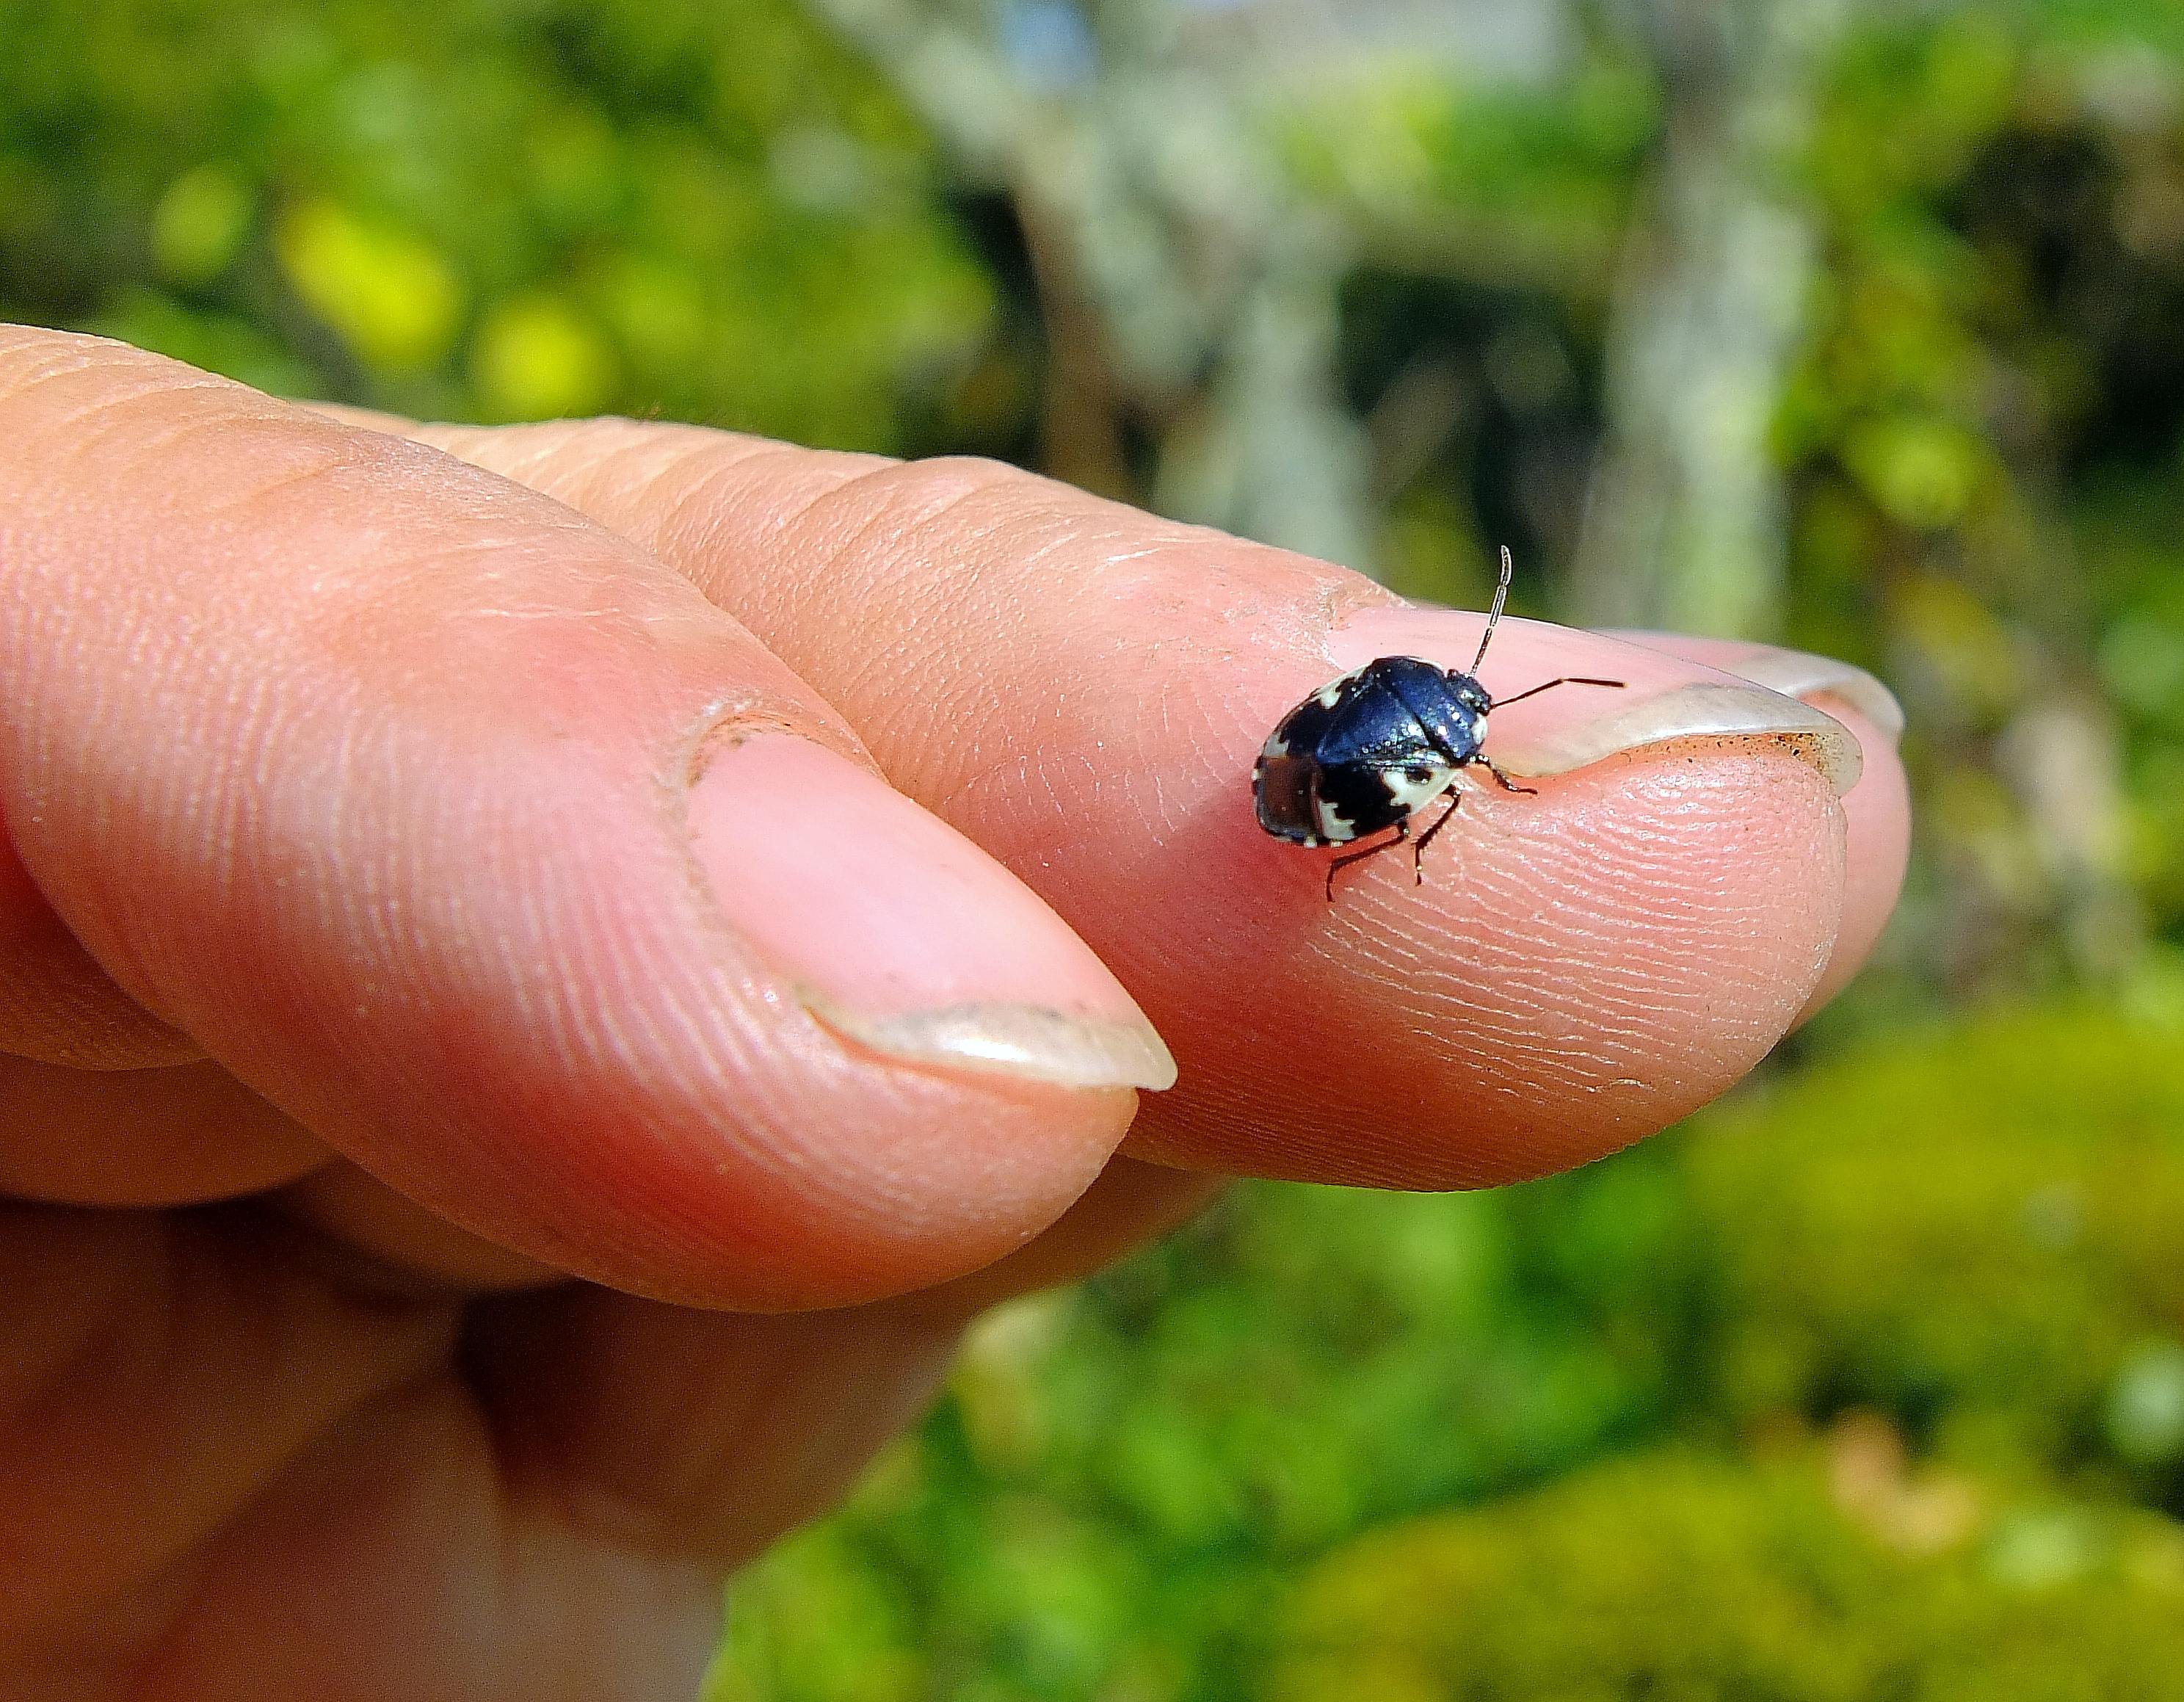
hand, nature, leaf, finger, green, insect, macro, nail, fauna, invertebrate, close up, animals, naturaleza, galicia, pontevedra, espana, ggl1, gaby1, animales, fujifilmxs1, macro photography